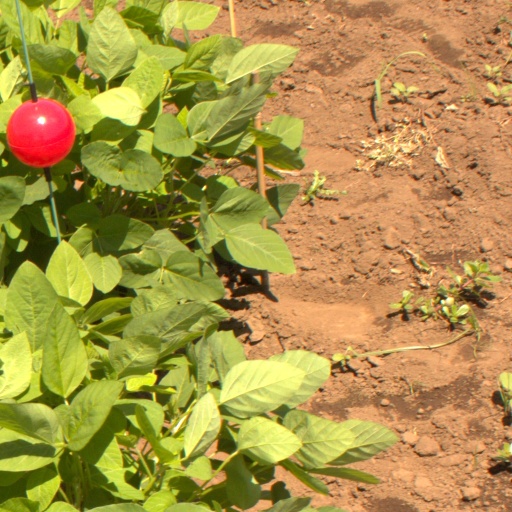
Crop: soybean